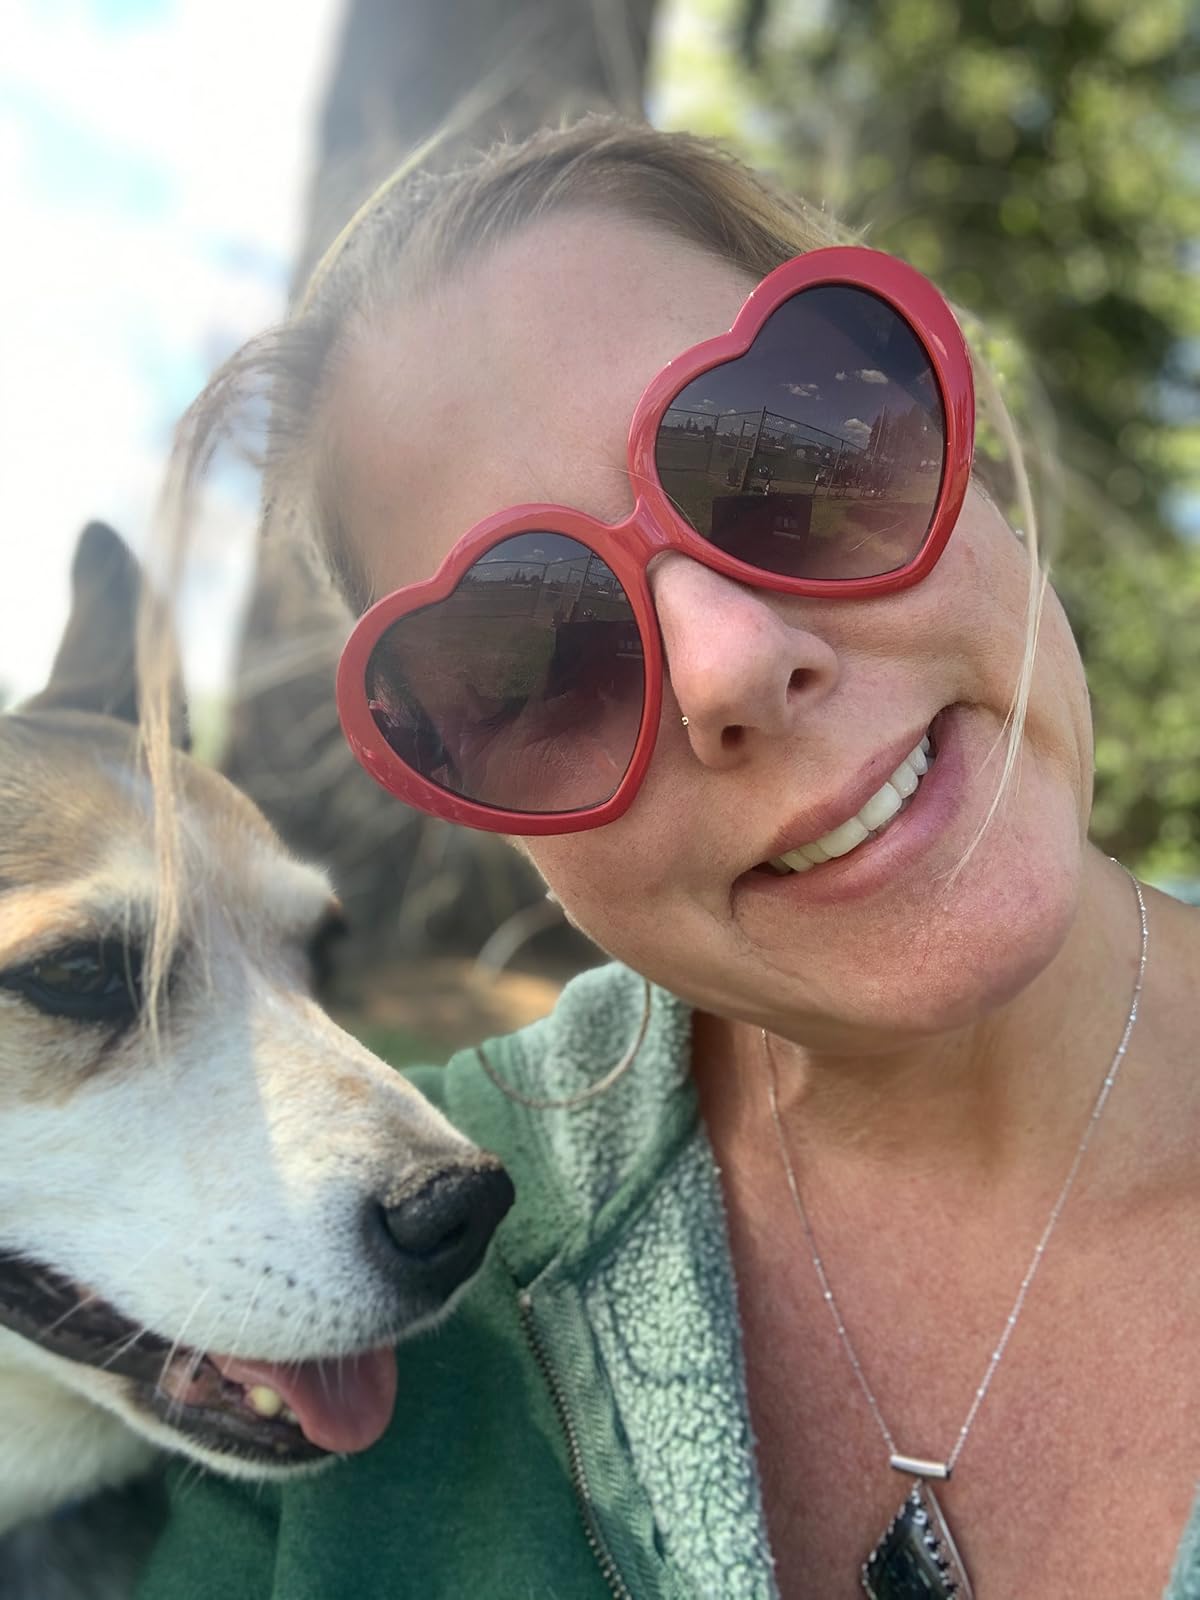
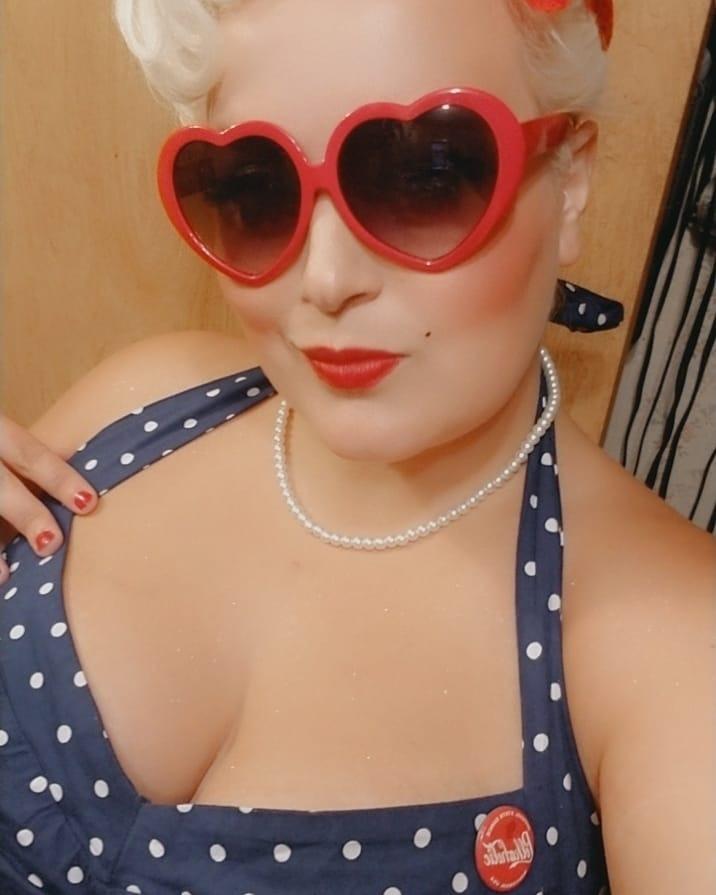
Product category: accessories_sunglasses
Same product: yes